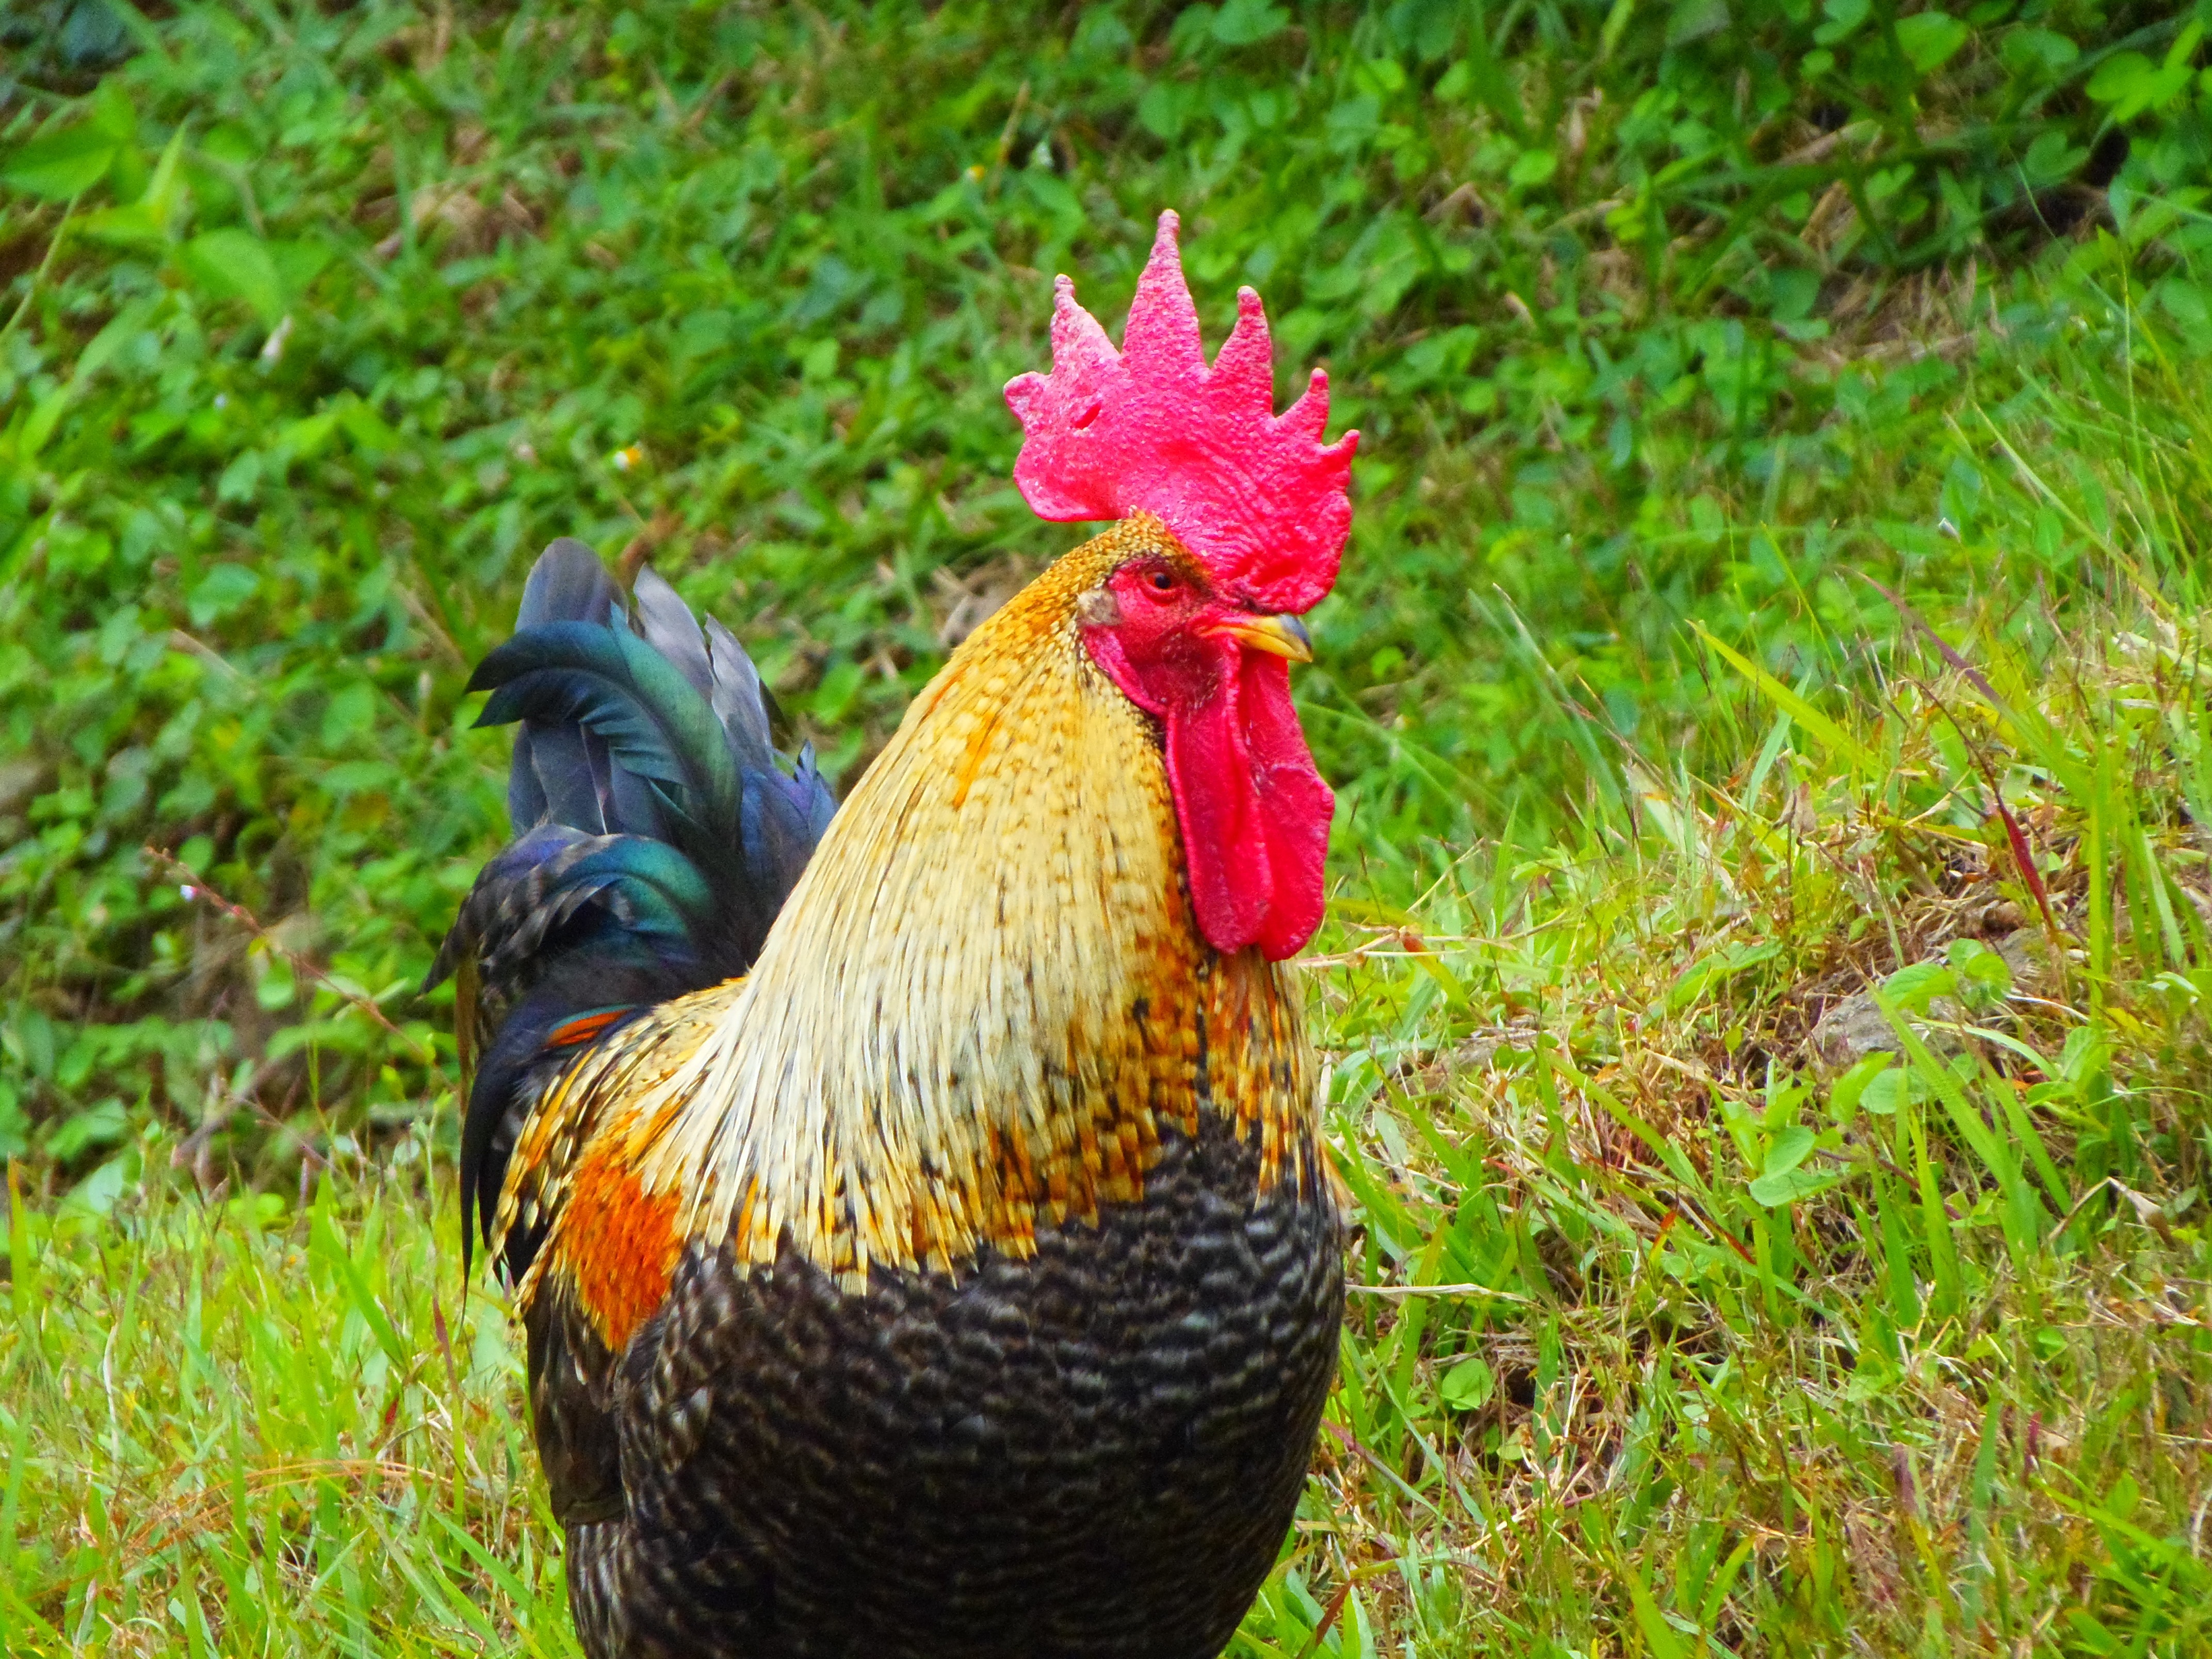
bird, prairie, beak, chicken, fowl, fauna, rooster, poultry, gallo, animals, galliformes, vertebrate, phasianidae, honduras, valledeangeles